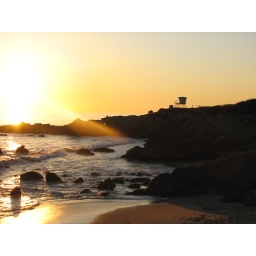
I'm standing on some rock similar to the one in the background of this picture.